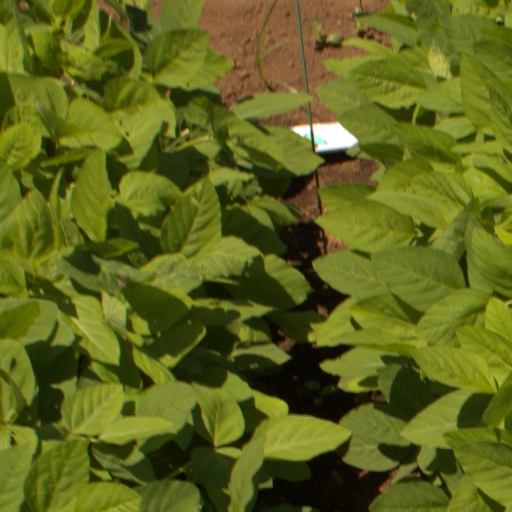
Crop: soybean